Twitter usage

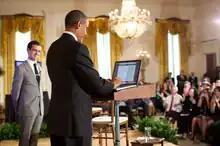
Dorsey said after the Twitter Town Hall with Barack Obama held in July 2011, that Twitter received over 110,000 tweets with #askobama.

In December 2009, the Supreme Federal Court of Brazil became the first court in the world to display items on the day planner of the ministers, to inform the actions that arrive daily to the Court, and the most important decisions made by them on Twitter.